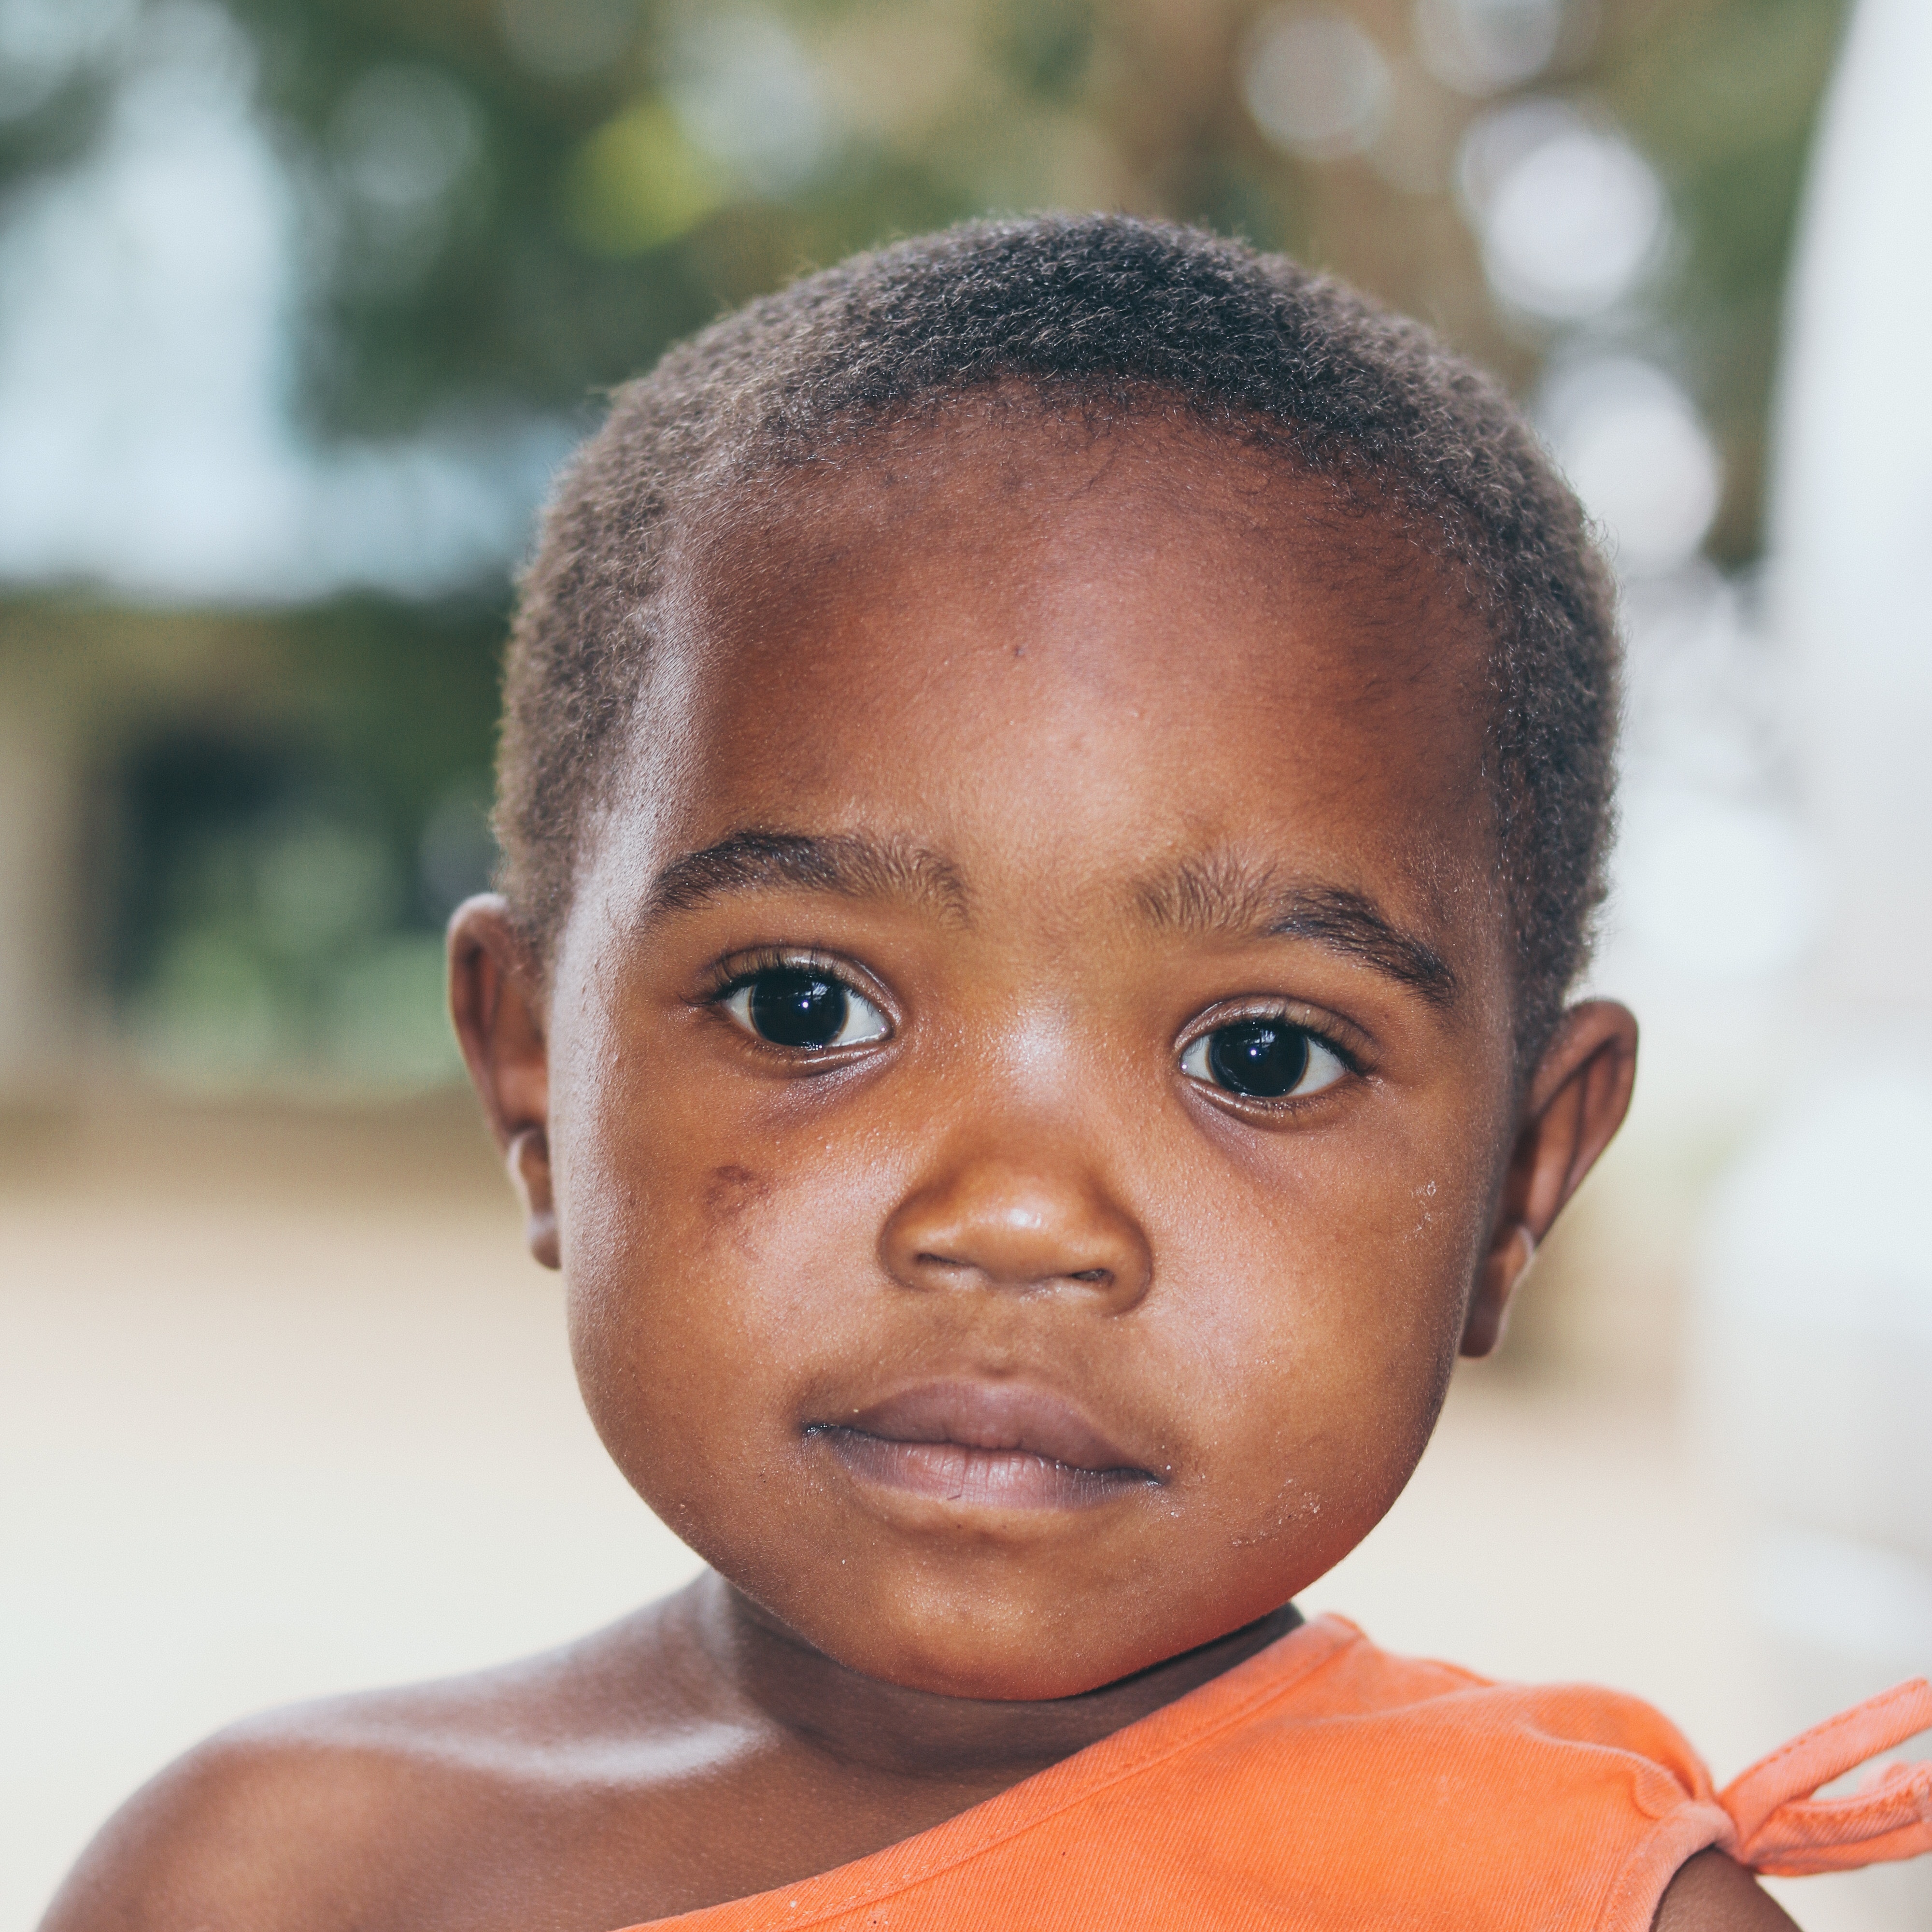
face, child, person, skin, nose, forehead, head, eyebrow, eye, boy, cheek, temple, close up, human, ear, girl, lip